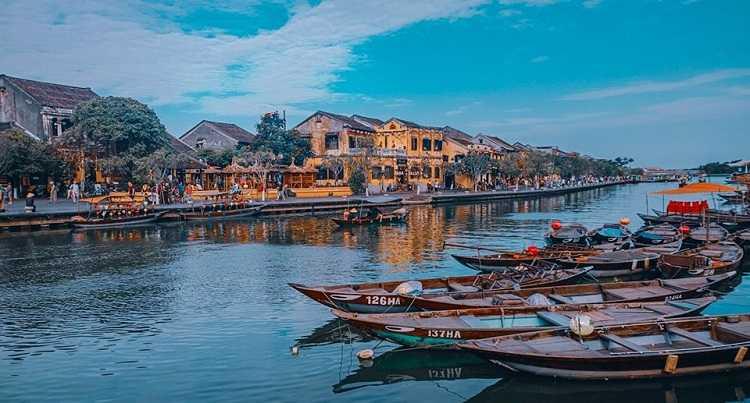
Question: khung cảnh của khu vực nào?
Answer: khung cảnh một con sông và khu phố bên bờ sông